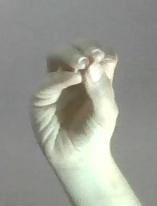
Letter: ha